Libyan Railways

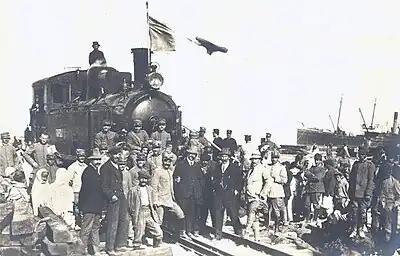
The first Italian Locomotive arrived in the Tripoli port

Libyan railways are the Italian colonial railways in Italian Libya. They are related to the development of the railways in the Italian colonial empire. This history started with the opening in 1888 of a short section of line in Italian Eritrea, and ended in 1947 with the loss of Italian Libya after the Allied offensive in North Africa and the destruction of the railways around Italian Tripoli. The railways in the Italian colonial empire reached 1,561 km before World War II.